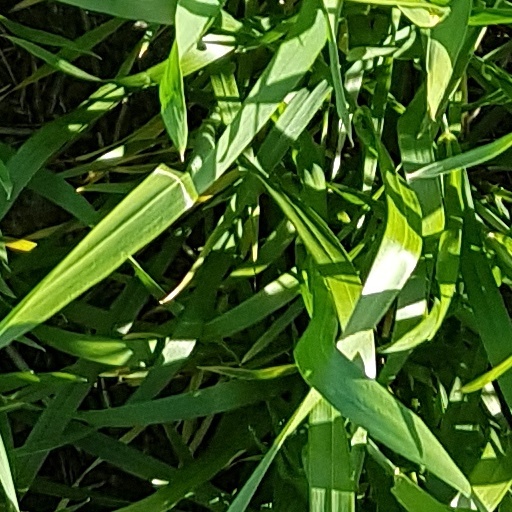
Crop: wheat